Higino A. Acala Sr.

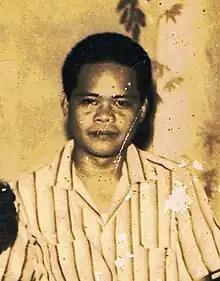

Higino "Inong" Anoya Acala Sr. (January 11, 1925 – September 20, 1968) was a Filipino lawyer and civil servant. He was one of the key persons and important characters in the creation of "Bugho for Municipal Movement" during the mid-1950s. Upon the conversion of Bugho as independent town, thru the influence of Speaker Daniel Z. Romualdez he was installed as the first Municipal election Officer of then Bugho town, and served later as Municipal registrar.